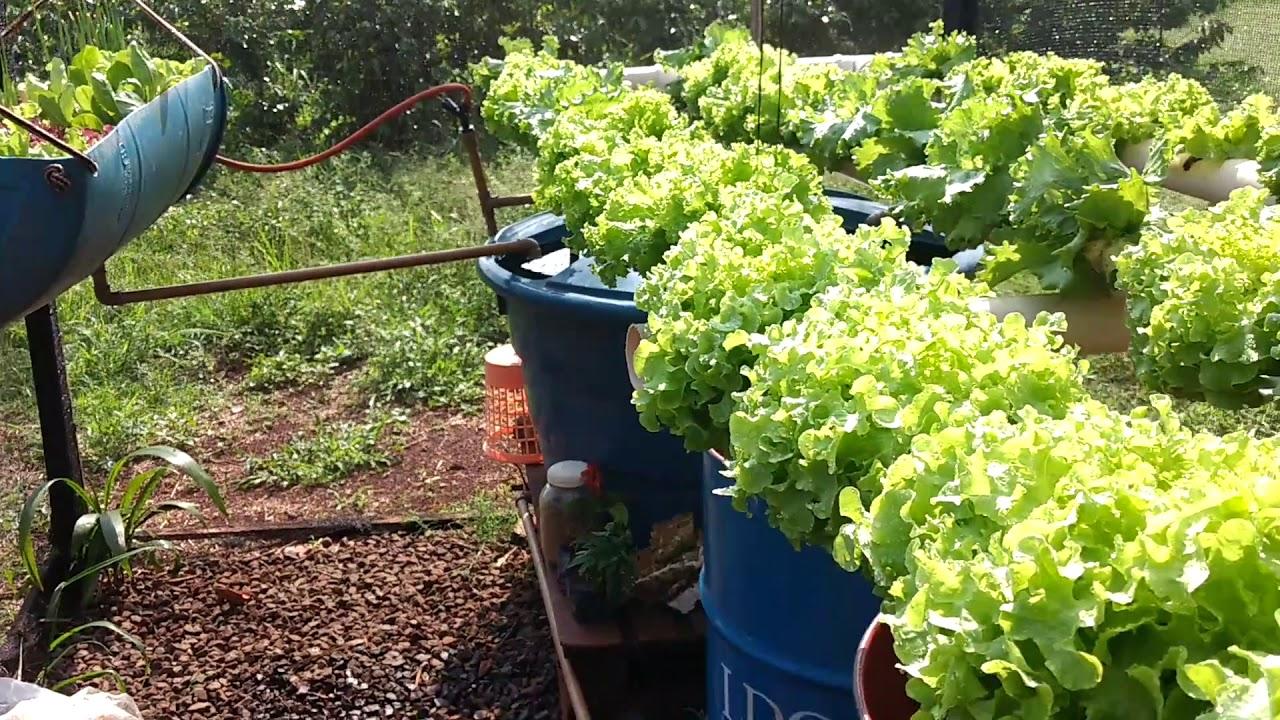
Mfumo wa kilimo unaofahamika kama kilimo cha haidroponi unaotumia mabomba ya plastiki kupanda mimea bila kutumia udongo, maji yenye virutubisho husambazwa kwenye mizizi ya mimea hiyo, kwa lengo kuu la kukuza na kuboresha uzalishaji wa mazao hayo katika eneo hilo.